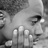
Emotion: sad